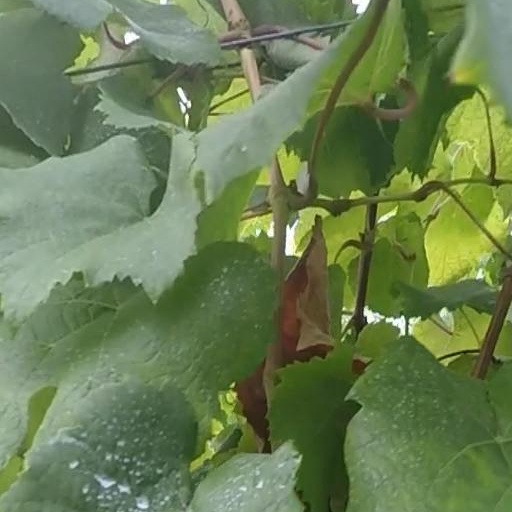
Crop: grape